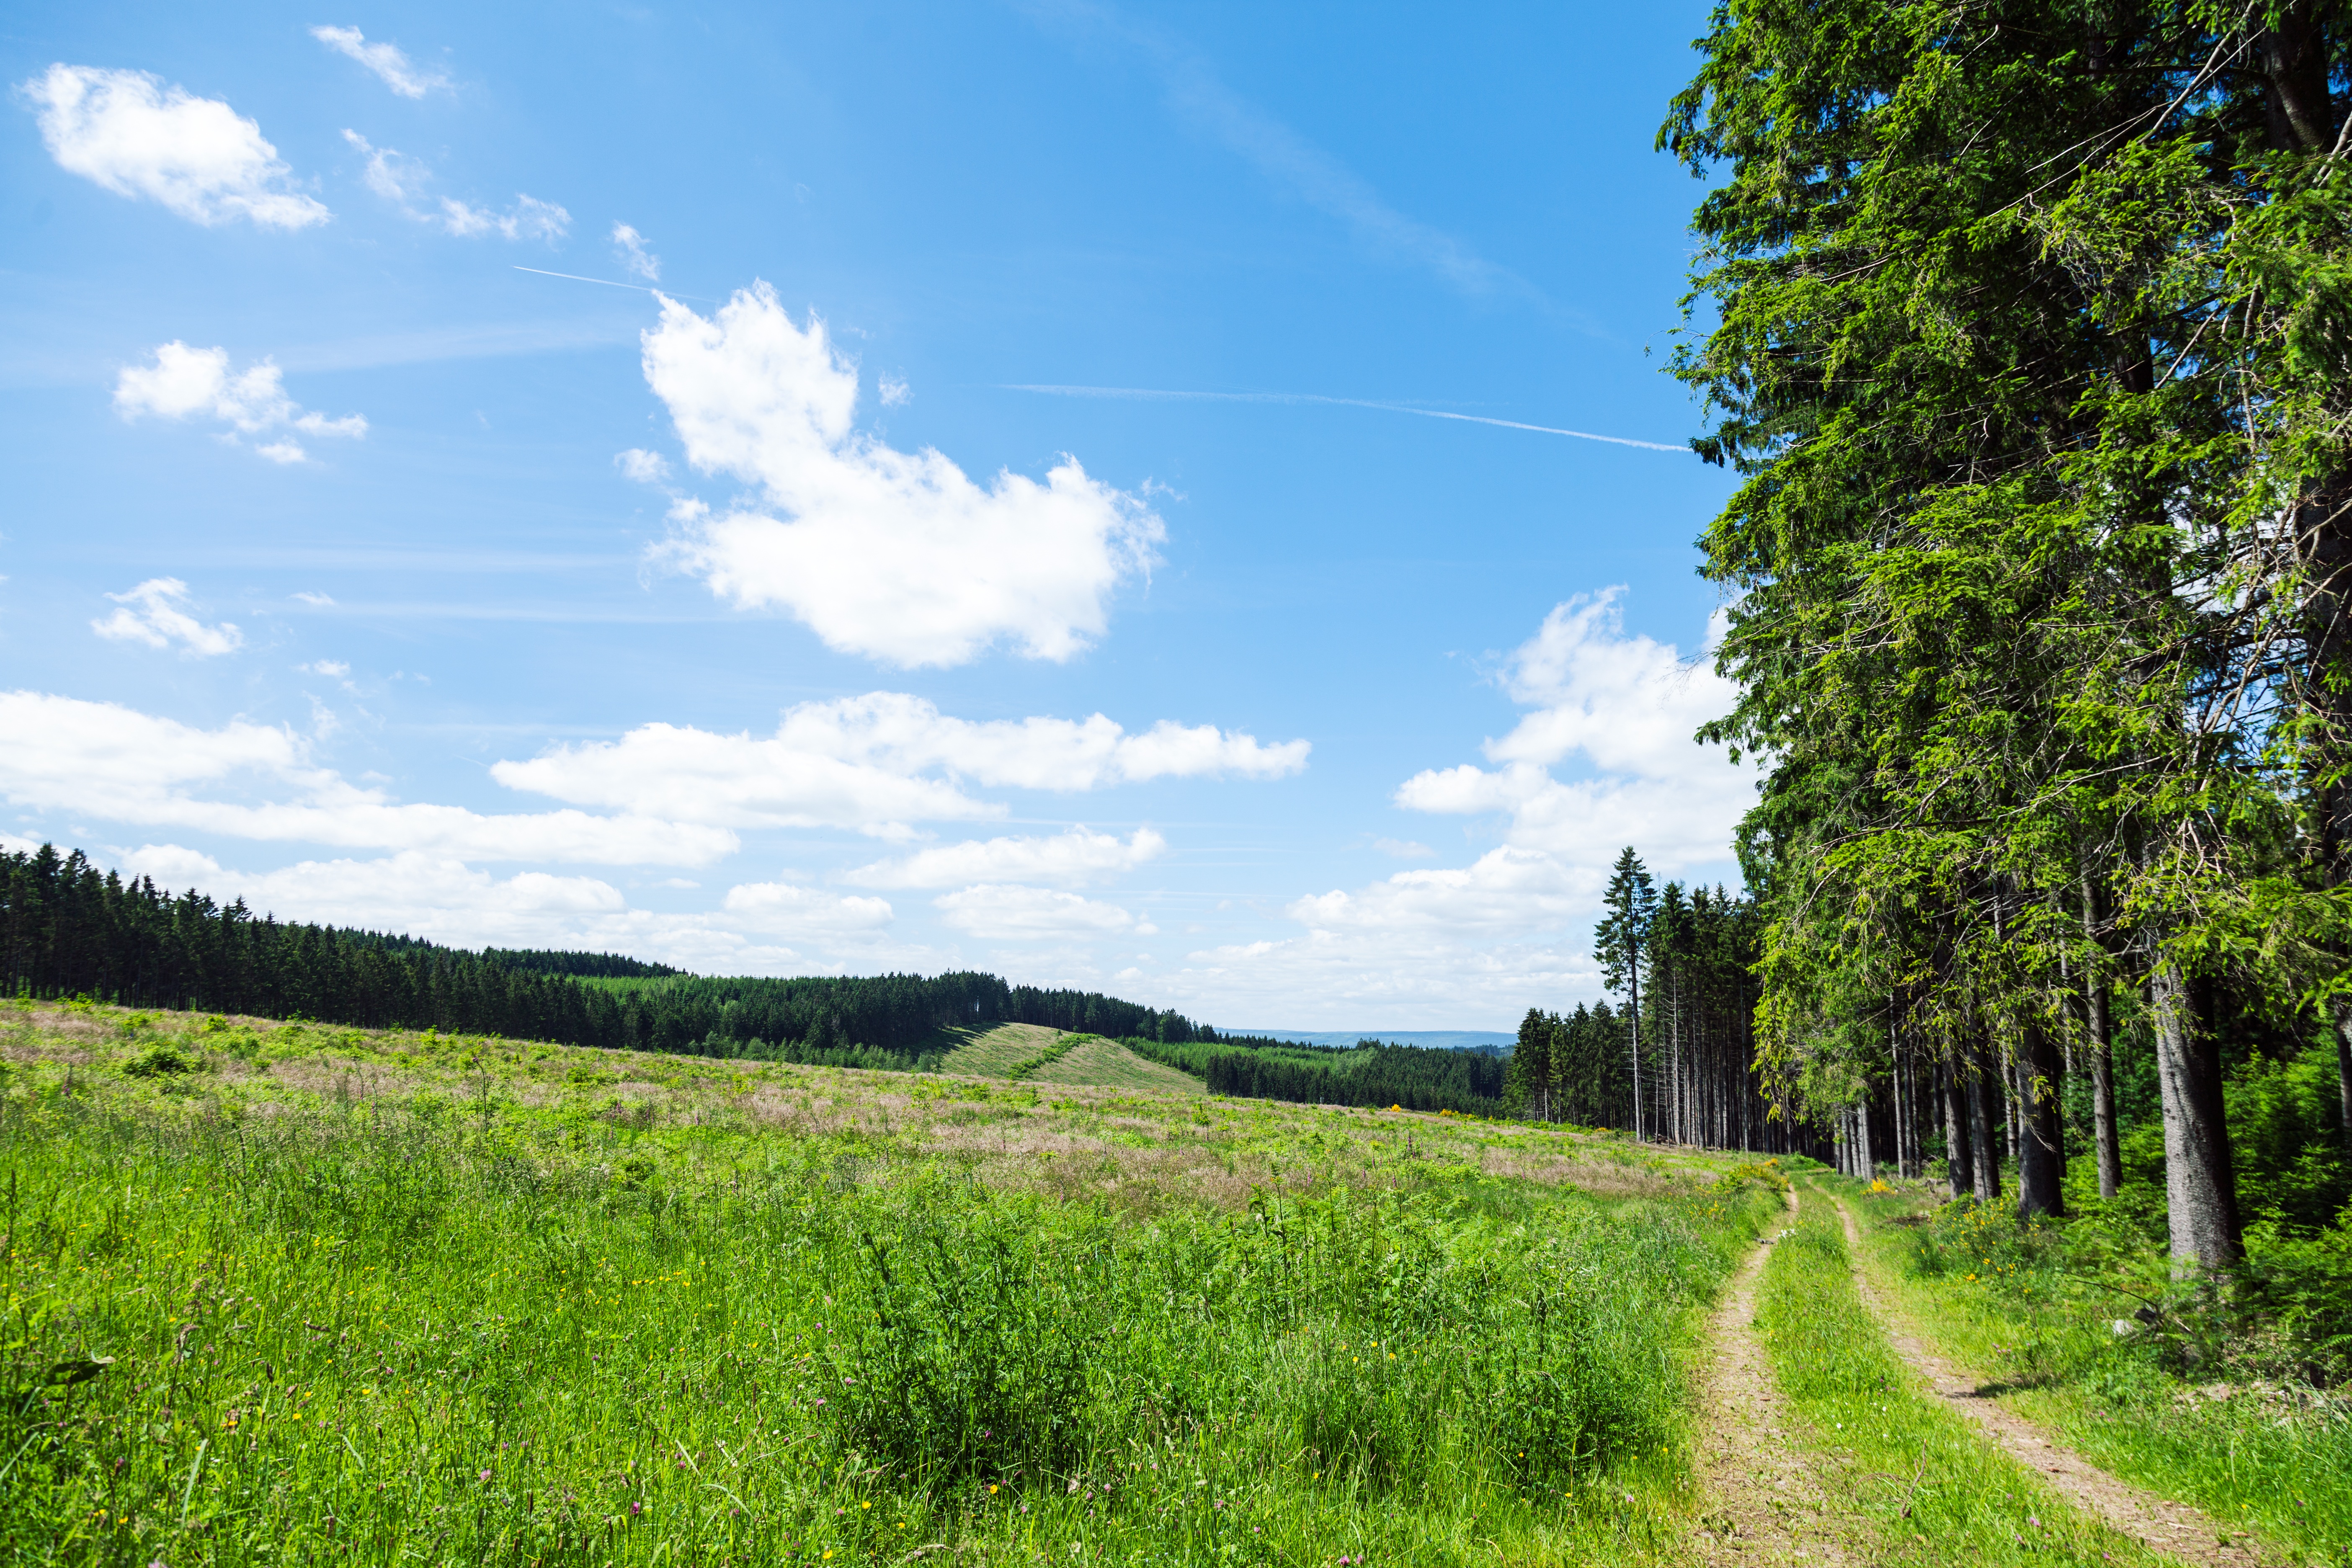
landscape, tree, nature, grass, mountain, cloud, sky, field, meadow, prairie, hill, green, pasture, agriculture, grassland, habitat, ecosystem, rural area, natural environment, grass family, woody plant